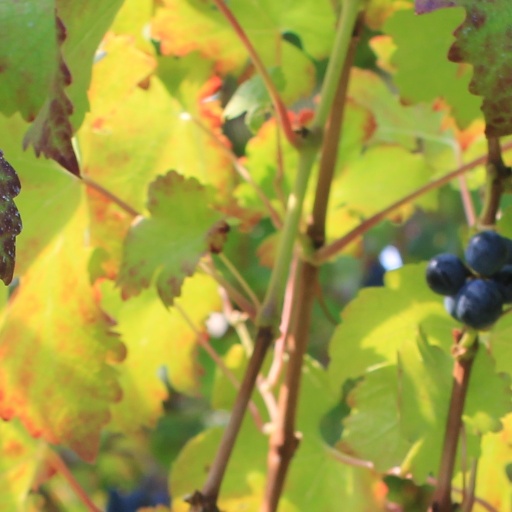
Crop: grape